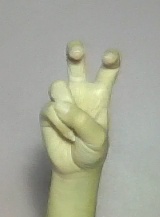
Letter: toot